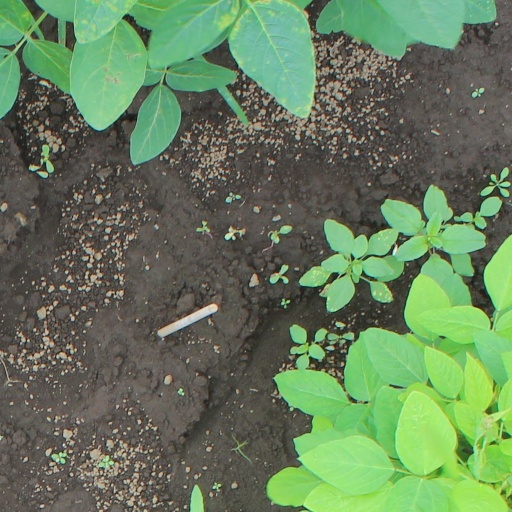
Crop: soybean